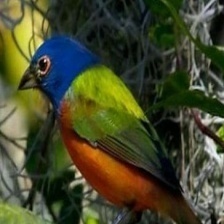
Species: PAINTED BUNTING
Scientific name: PASSERINA CIRIS
ImageNet parent category: indigo_bunting